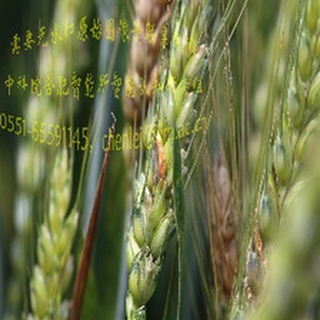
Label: wheat_fusarium_head_blight